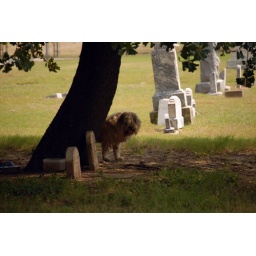
dog in a garden of stone